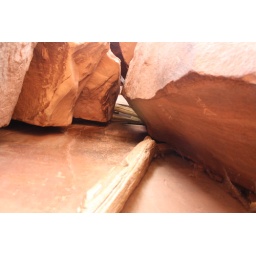
This ladder was right next to the petroglyphs in the previous shot. Its basically logs jammed into a rock wall